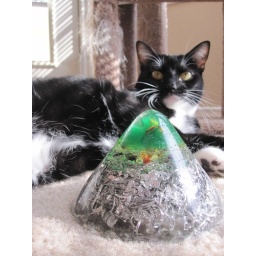
My cat, Aglaia, with a HHG (tiger eye poking through the green top) with gems in clear under the green